Hibiki's Magic

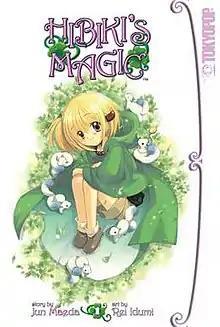
Cover of volume 1 of "Hibiki's Magic", published by Tokyopop, showing Hibiki.

, subtitled "a continental chronicle" in the original version, is a Japanese manga series written by Jun Maeda and illustrated by Rei Izumi. The story centers on a young girl named Hibiki who is the apprentice to a very skilled wizard named Shirotsuki. Hibiki does not have much skill with magic, and the only thing she is really good at is making tea. After an accident where her teacher nearly dies, Hibiki comes to stay at a famous magic academy and works as a teacher herself.